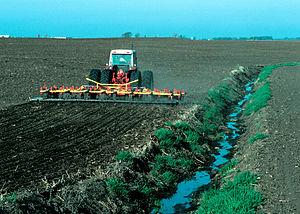
Une zone tampon est une zone située entre deux entités géographiques ou biogéographiques, qui lie et/ou sépare les deux entités.
L'eau douce est une eau dont la salinité faible permet la consommation. C'est l'eau des rivières, des lacs, de pluie, des glaciers, des tourbières, etc. par opposition à l'eau de mer. C'est un critère de potabilité essentiel car l'eau est très difficilement débarrassée du sel en solution. Une eau douce contient généralement moins d'un gramme de matières solides dissoutes par litre. À titre de comparaison, l'eau de mer en contient plus de trente et le sérum physiologique en contient 9 g/litre.